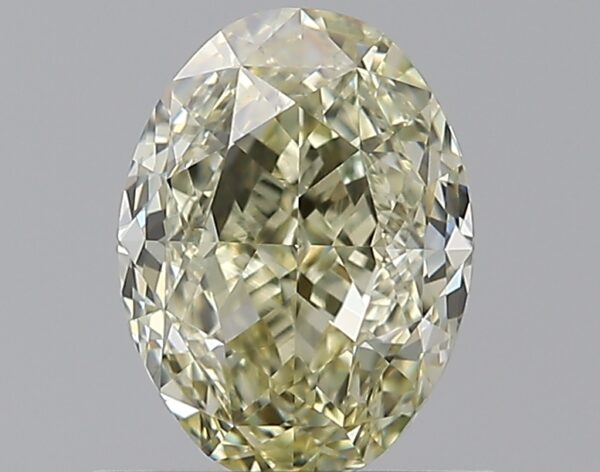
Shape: oval
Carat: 1.01
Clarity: VVS2
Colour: W-X
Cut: VG
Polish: EX
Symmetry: GD
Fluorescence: N
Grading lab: GIA
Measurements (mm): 6.9 x 5.15 x 3.52